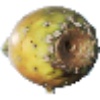
Label: cactus_fruit